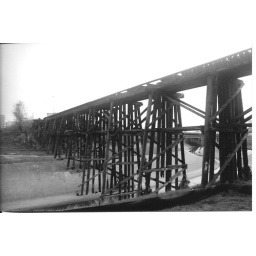
train bridge over the bayou